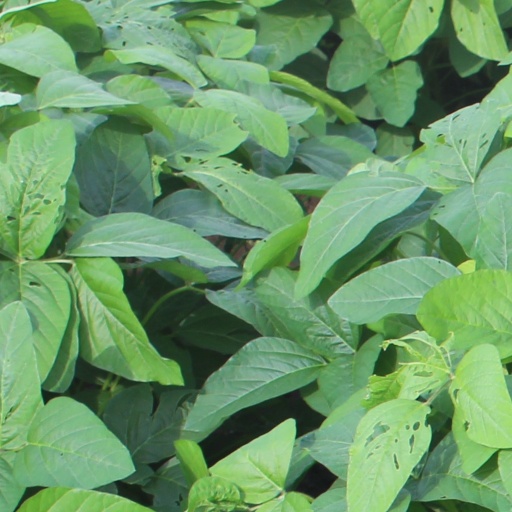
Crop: soybean